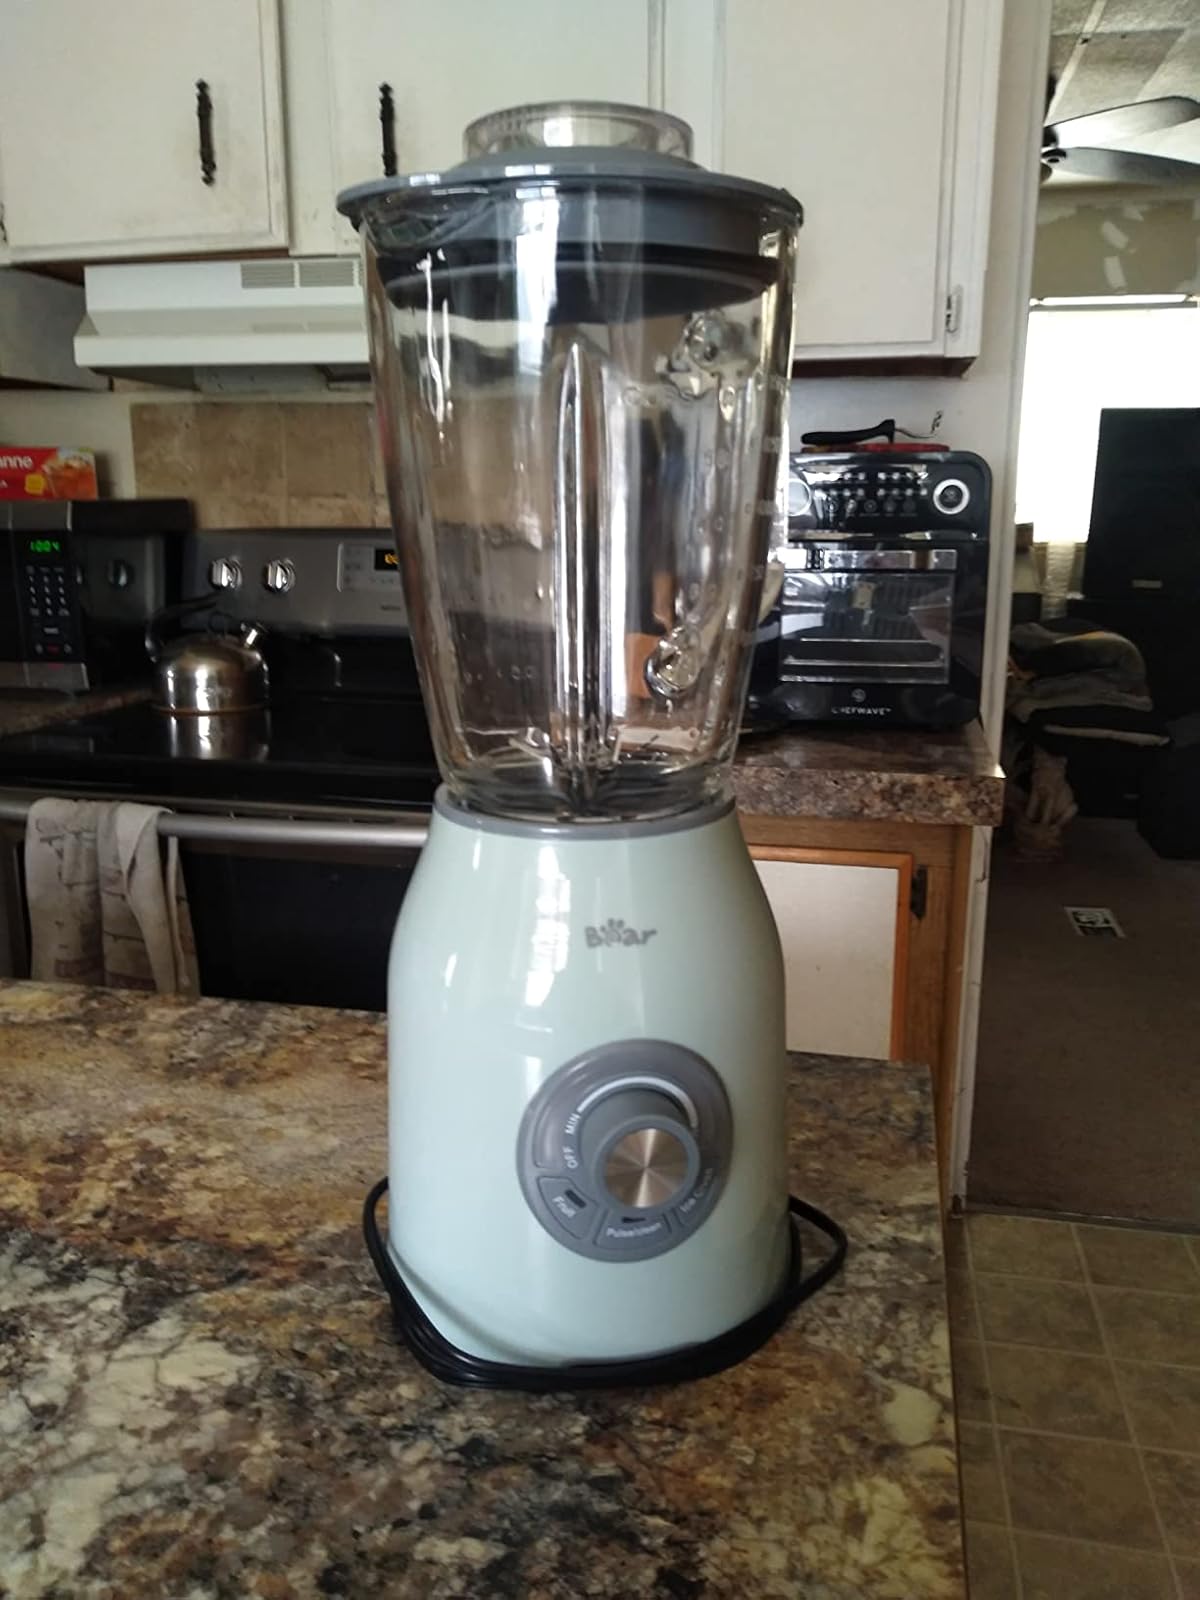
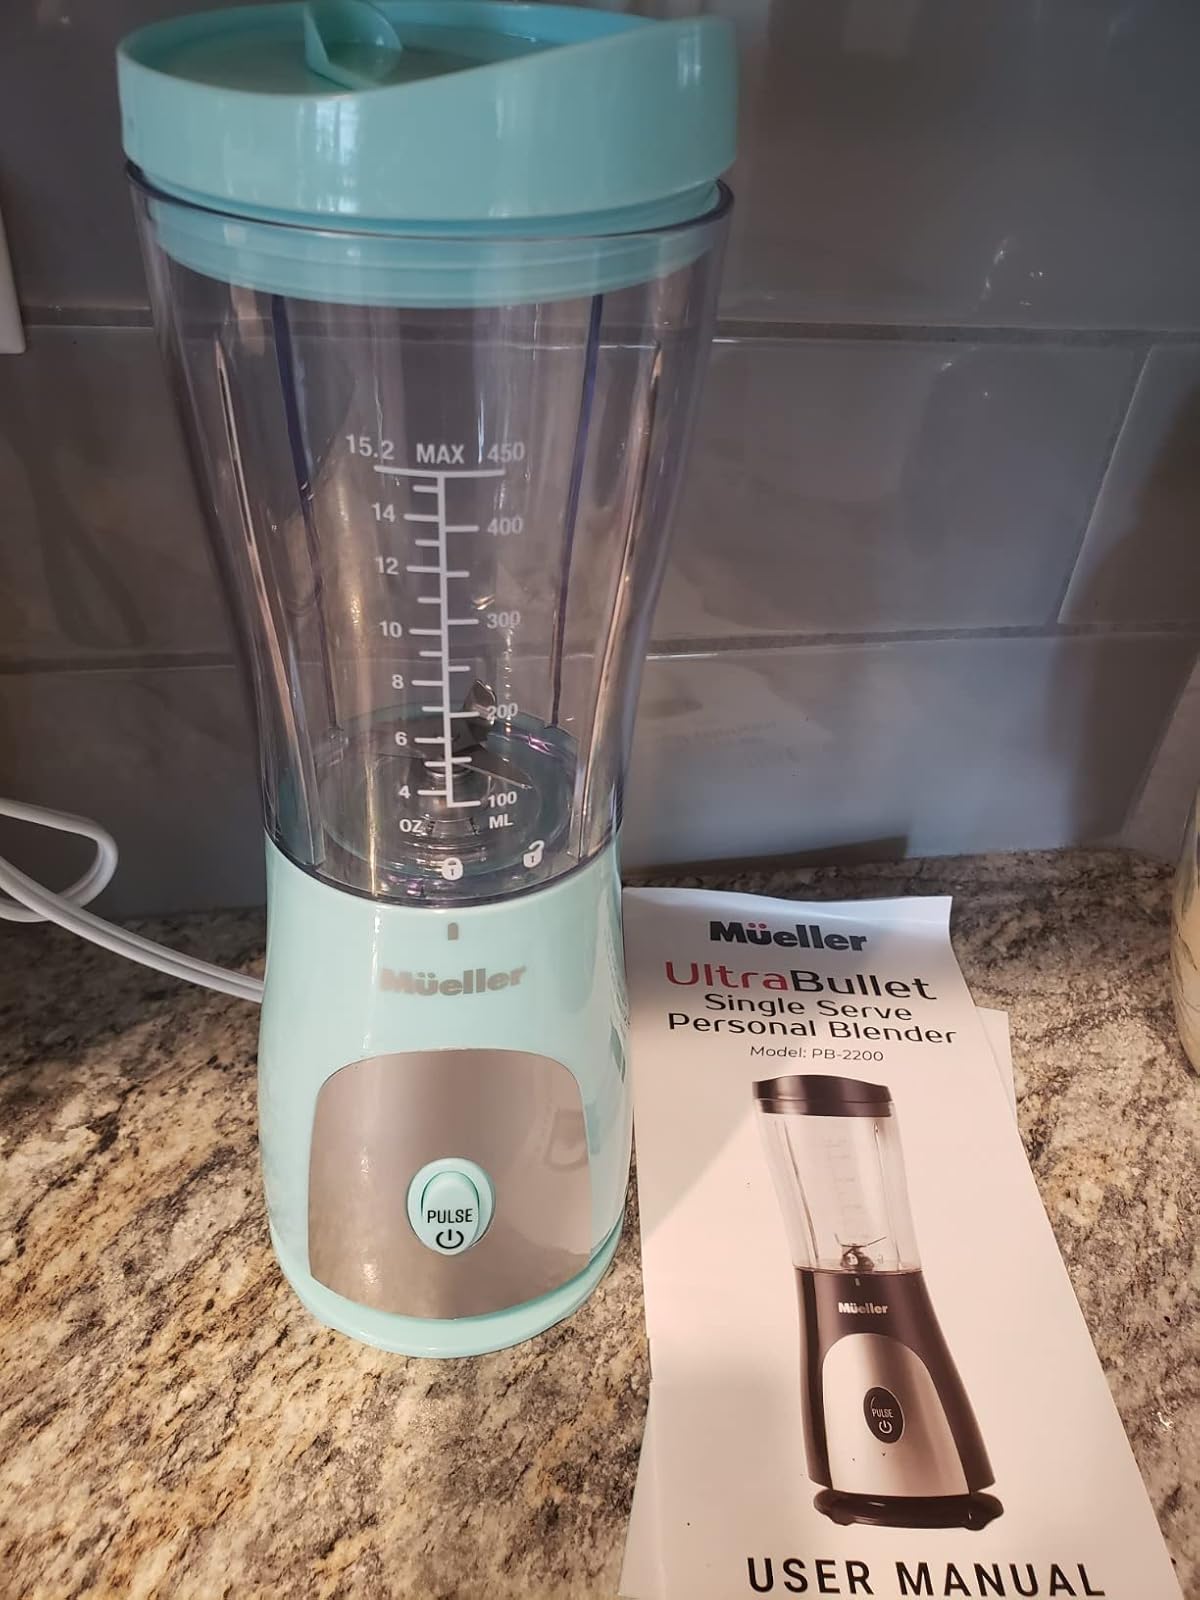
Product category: items_blender
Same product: no